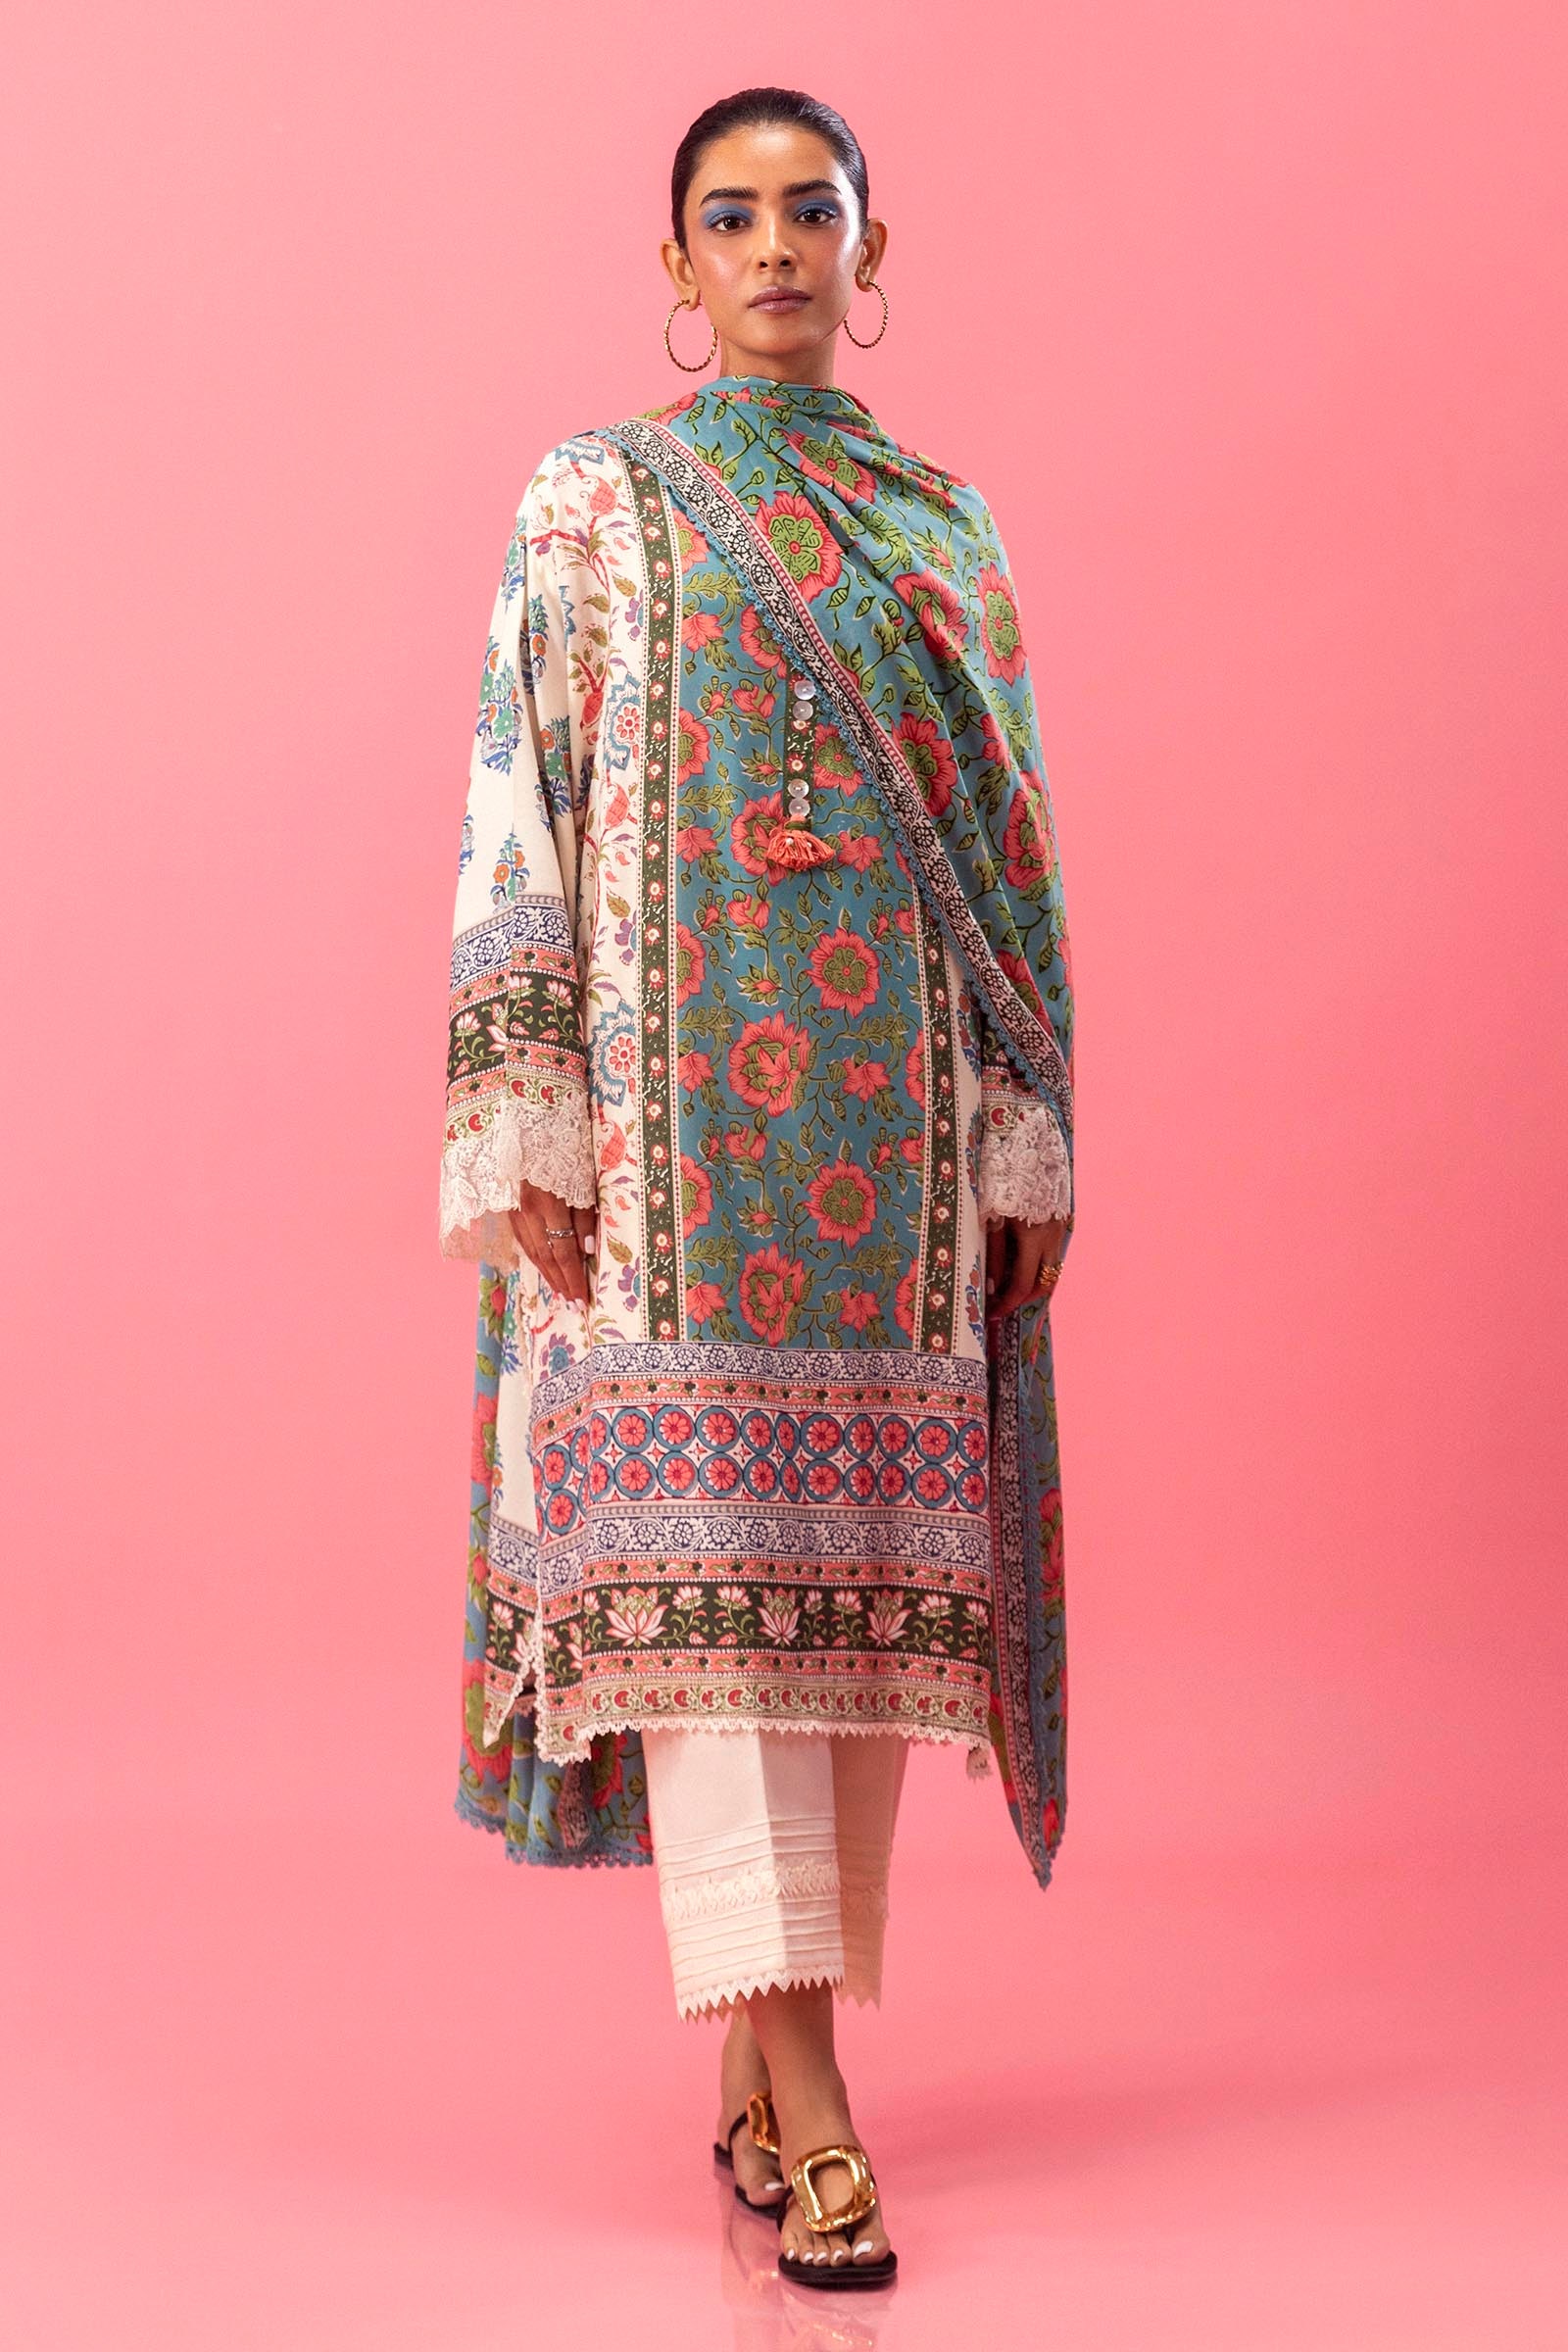
multi kashmir embroidered cotton tunic